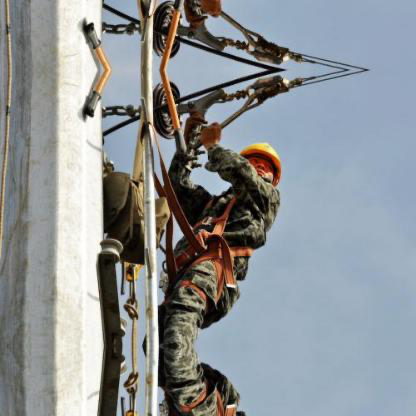
Objects in the image:
label: helmet